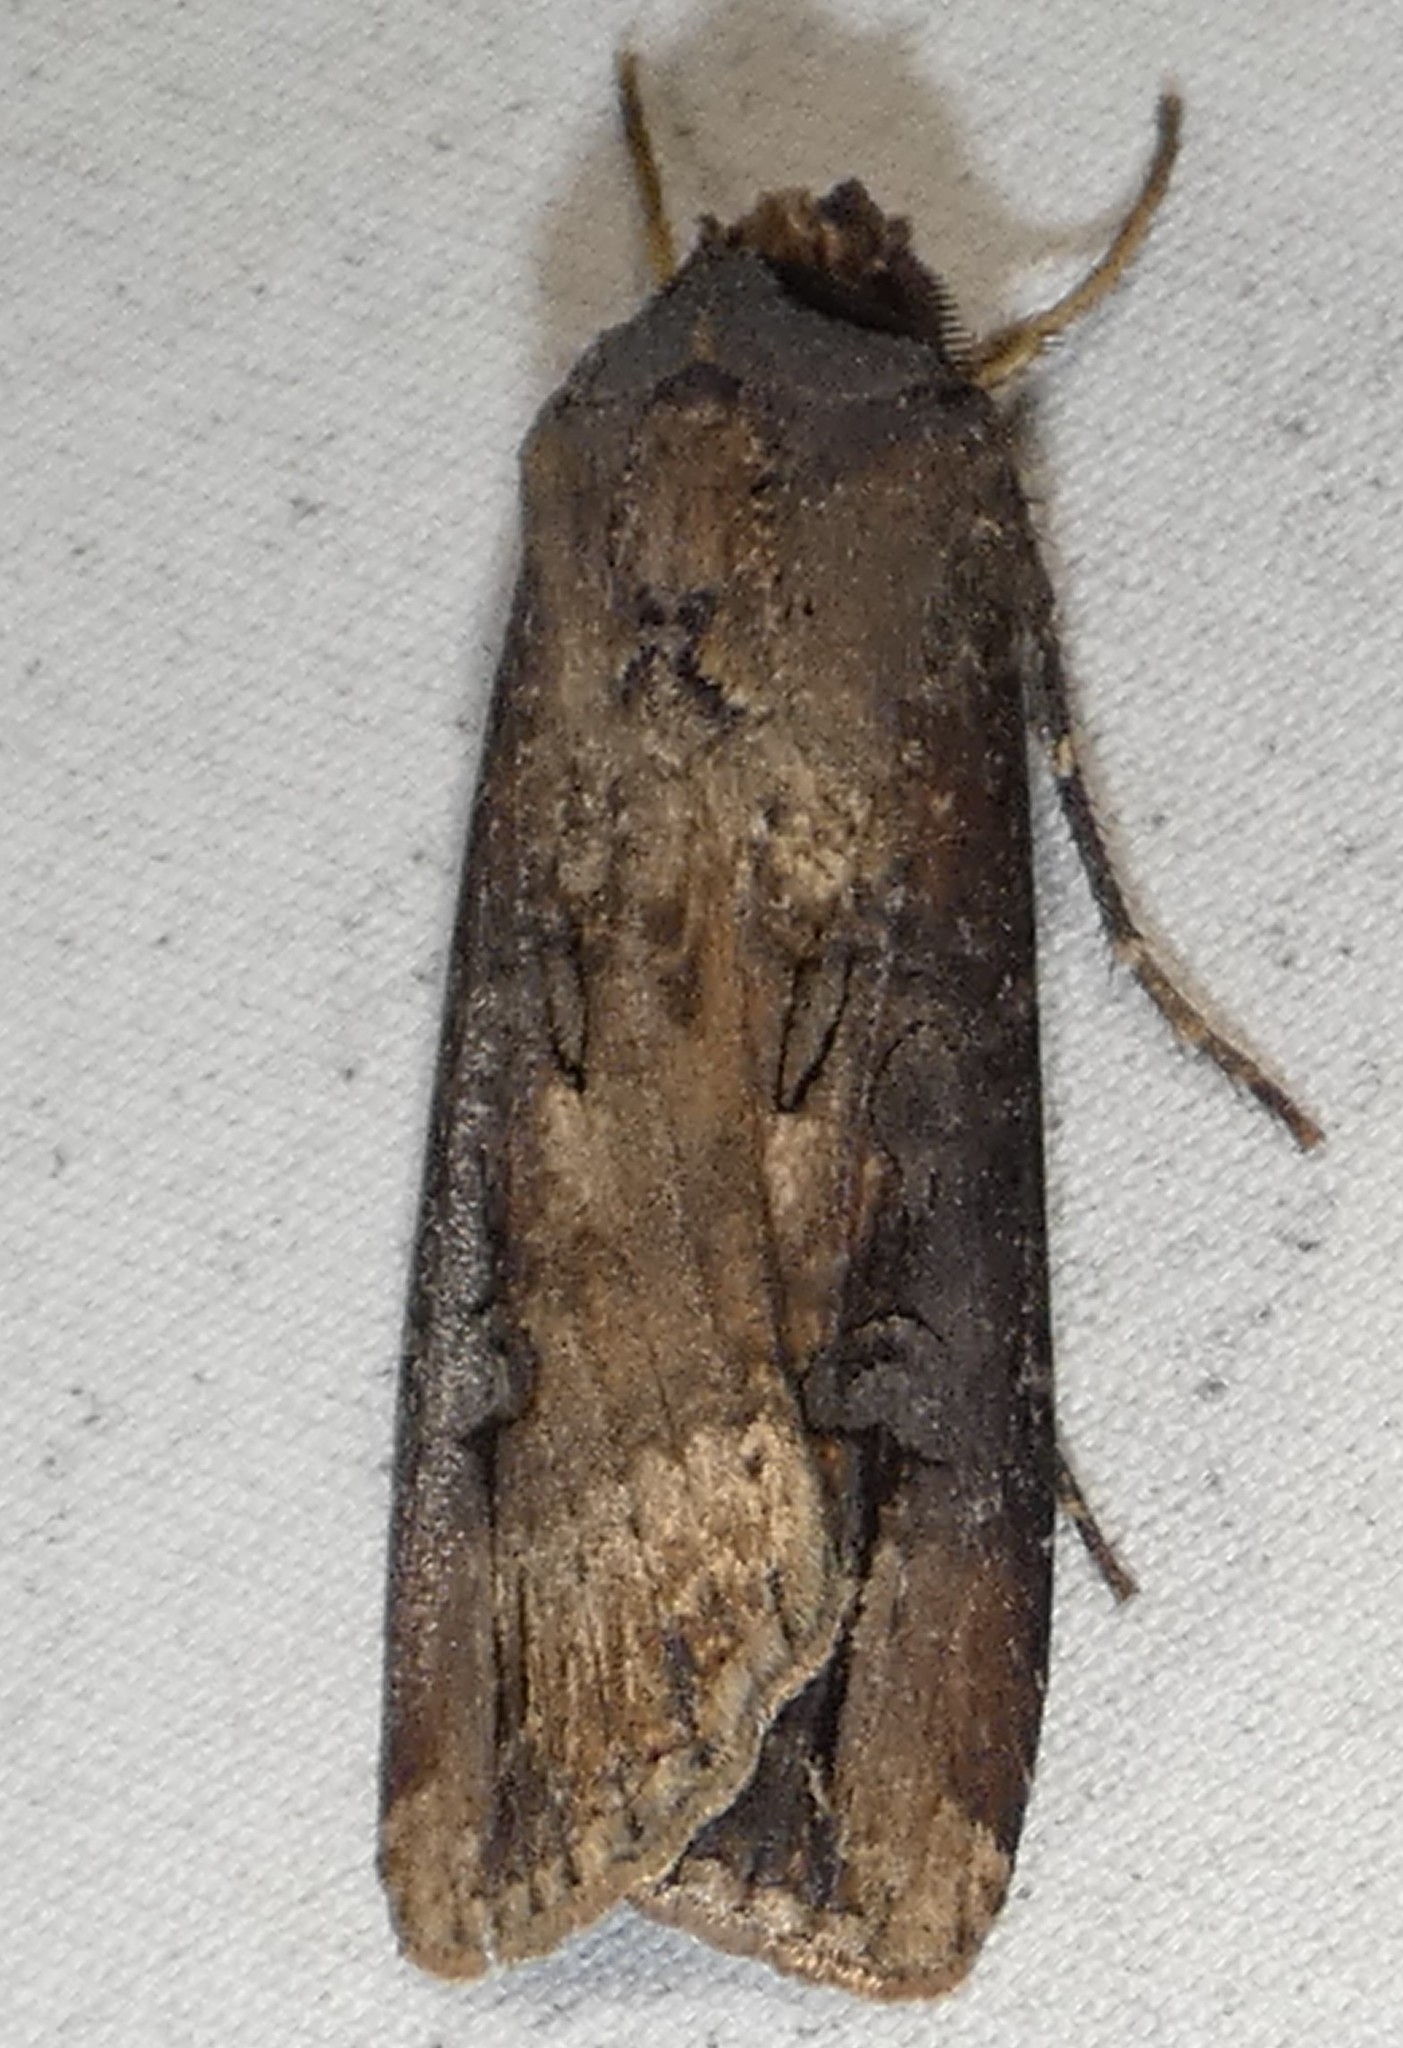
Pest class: cutworms